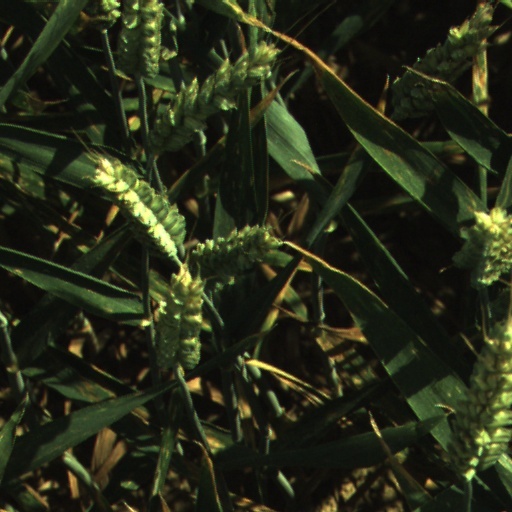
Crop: wheat